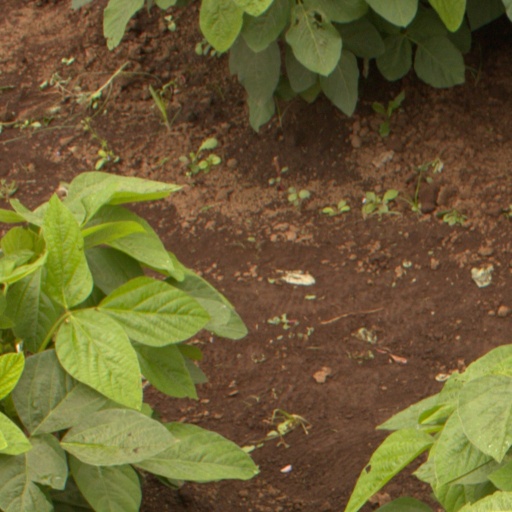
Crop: soybean